Dunedin Airport

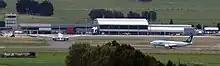
Air New Zealand Boeing 737-300 touching down on Runway 21, while an Air New Zealand Airbus A320-200 waits on the taxiway.

The old Taieri airfield was not economic to expand to cater for the growth in air travel expected in the future. Construction of the present airport was completed in 1962, and its primary use was to cater for passengers of short haul aircraft. NZNAC started Fokker Friendship services immediately upon opening with Vickers Viscount services starting in December 1962. A large new hangar was completed in 1963. Mount Cook Airlines operated to Dunedin from March 1966 to July 1991. NAC started Boeing 737 services to Dunedin in December 1968. Automatic sliding doors were provided in the terminal in 1969 with a Rothmans clock being installed in the terminal in 1971 and the toilets being expanded that same year. A new mezzanine floor and aircraft viewing deck were installed in 1974. The airport was the scene of a hostage crisis on 19 December 1979 when two borstal escapees held a police officer in the control tower.